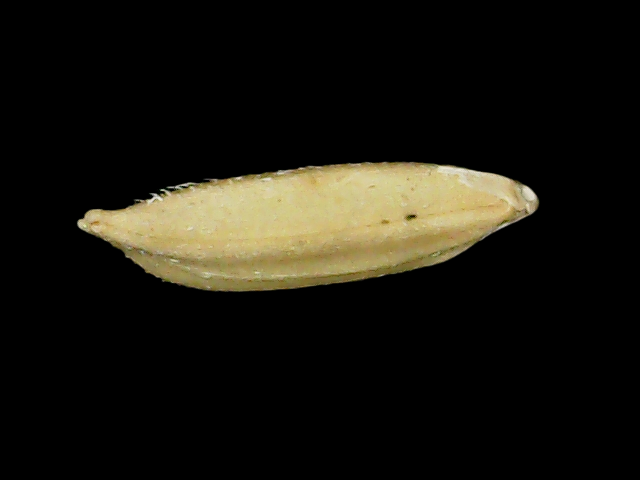
Rice variety: Binadhan11